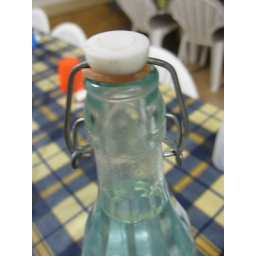
Glass water bottles that were filled everyday from the fountain in town.